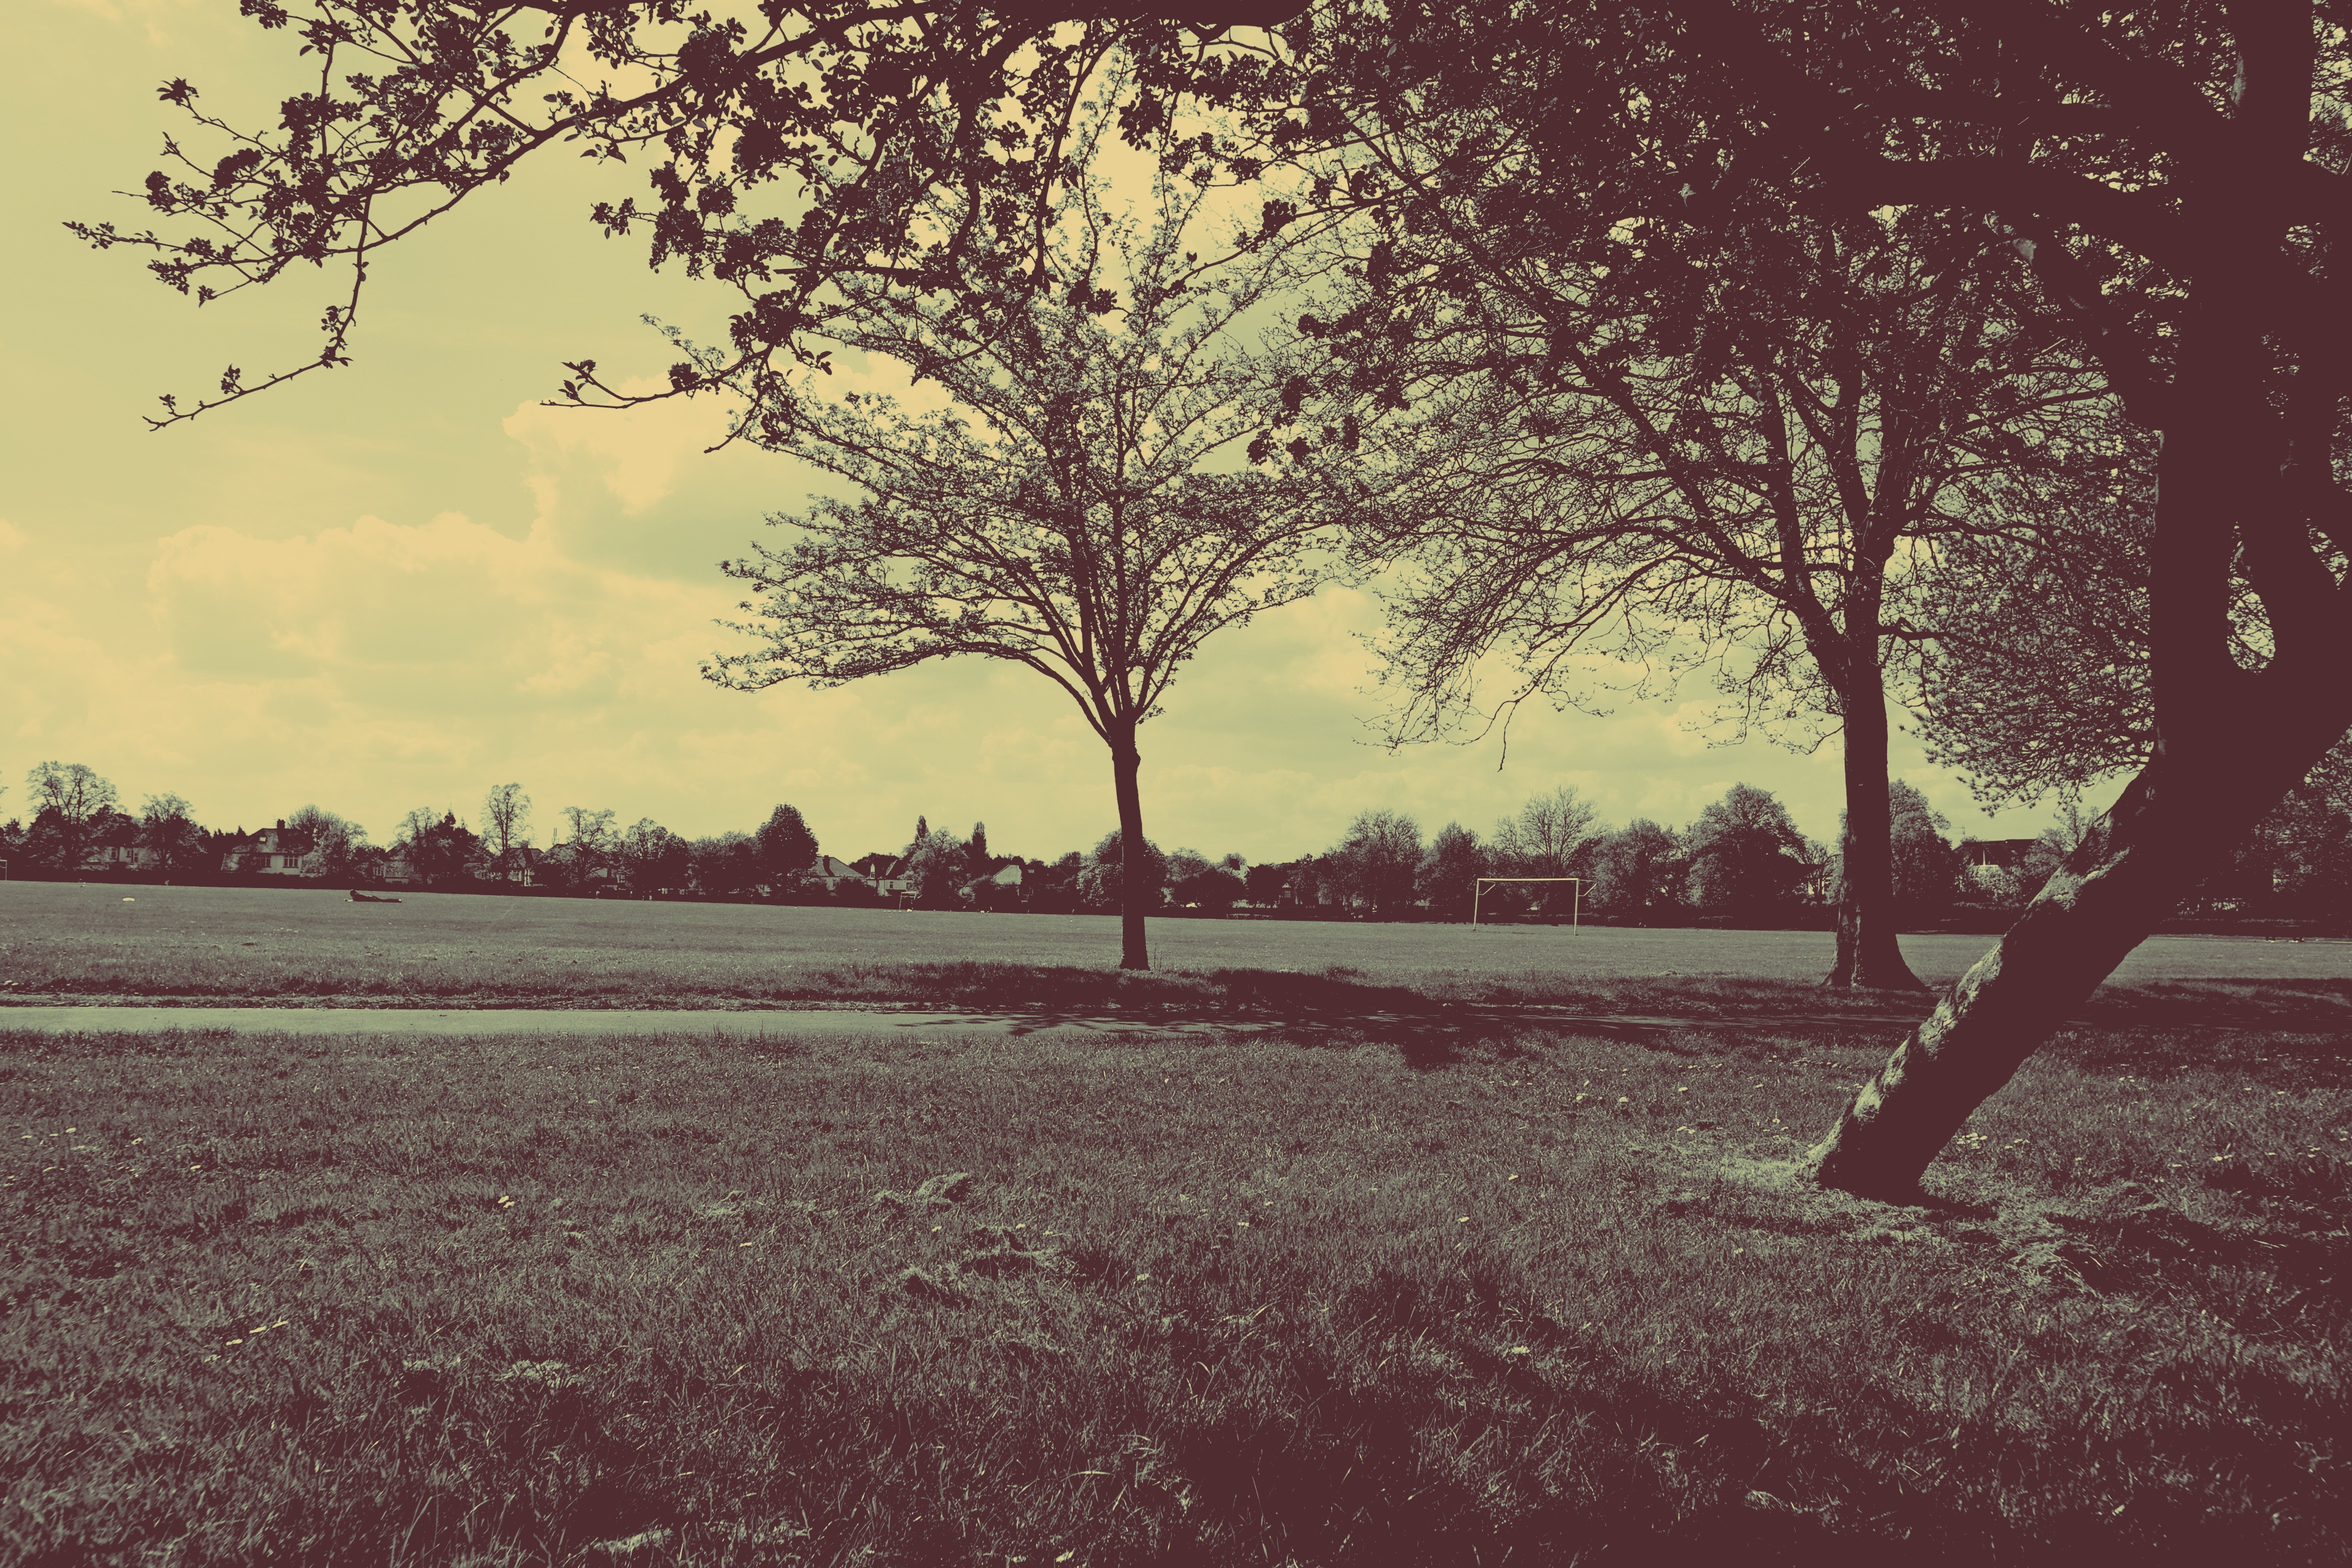
landscape, tree, nature, grass, outdoor, branch, plant, sky, sunrise, sunset, field, vintage, sunlight, morning, leaf, fall, dawn, dusk, evening, scenic, natural, autumn, park, grunge, season, trees, scene, rural area, atmospheric phenomenon, woody plant